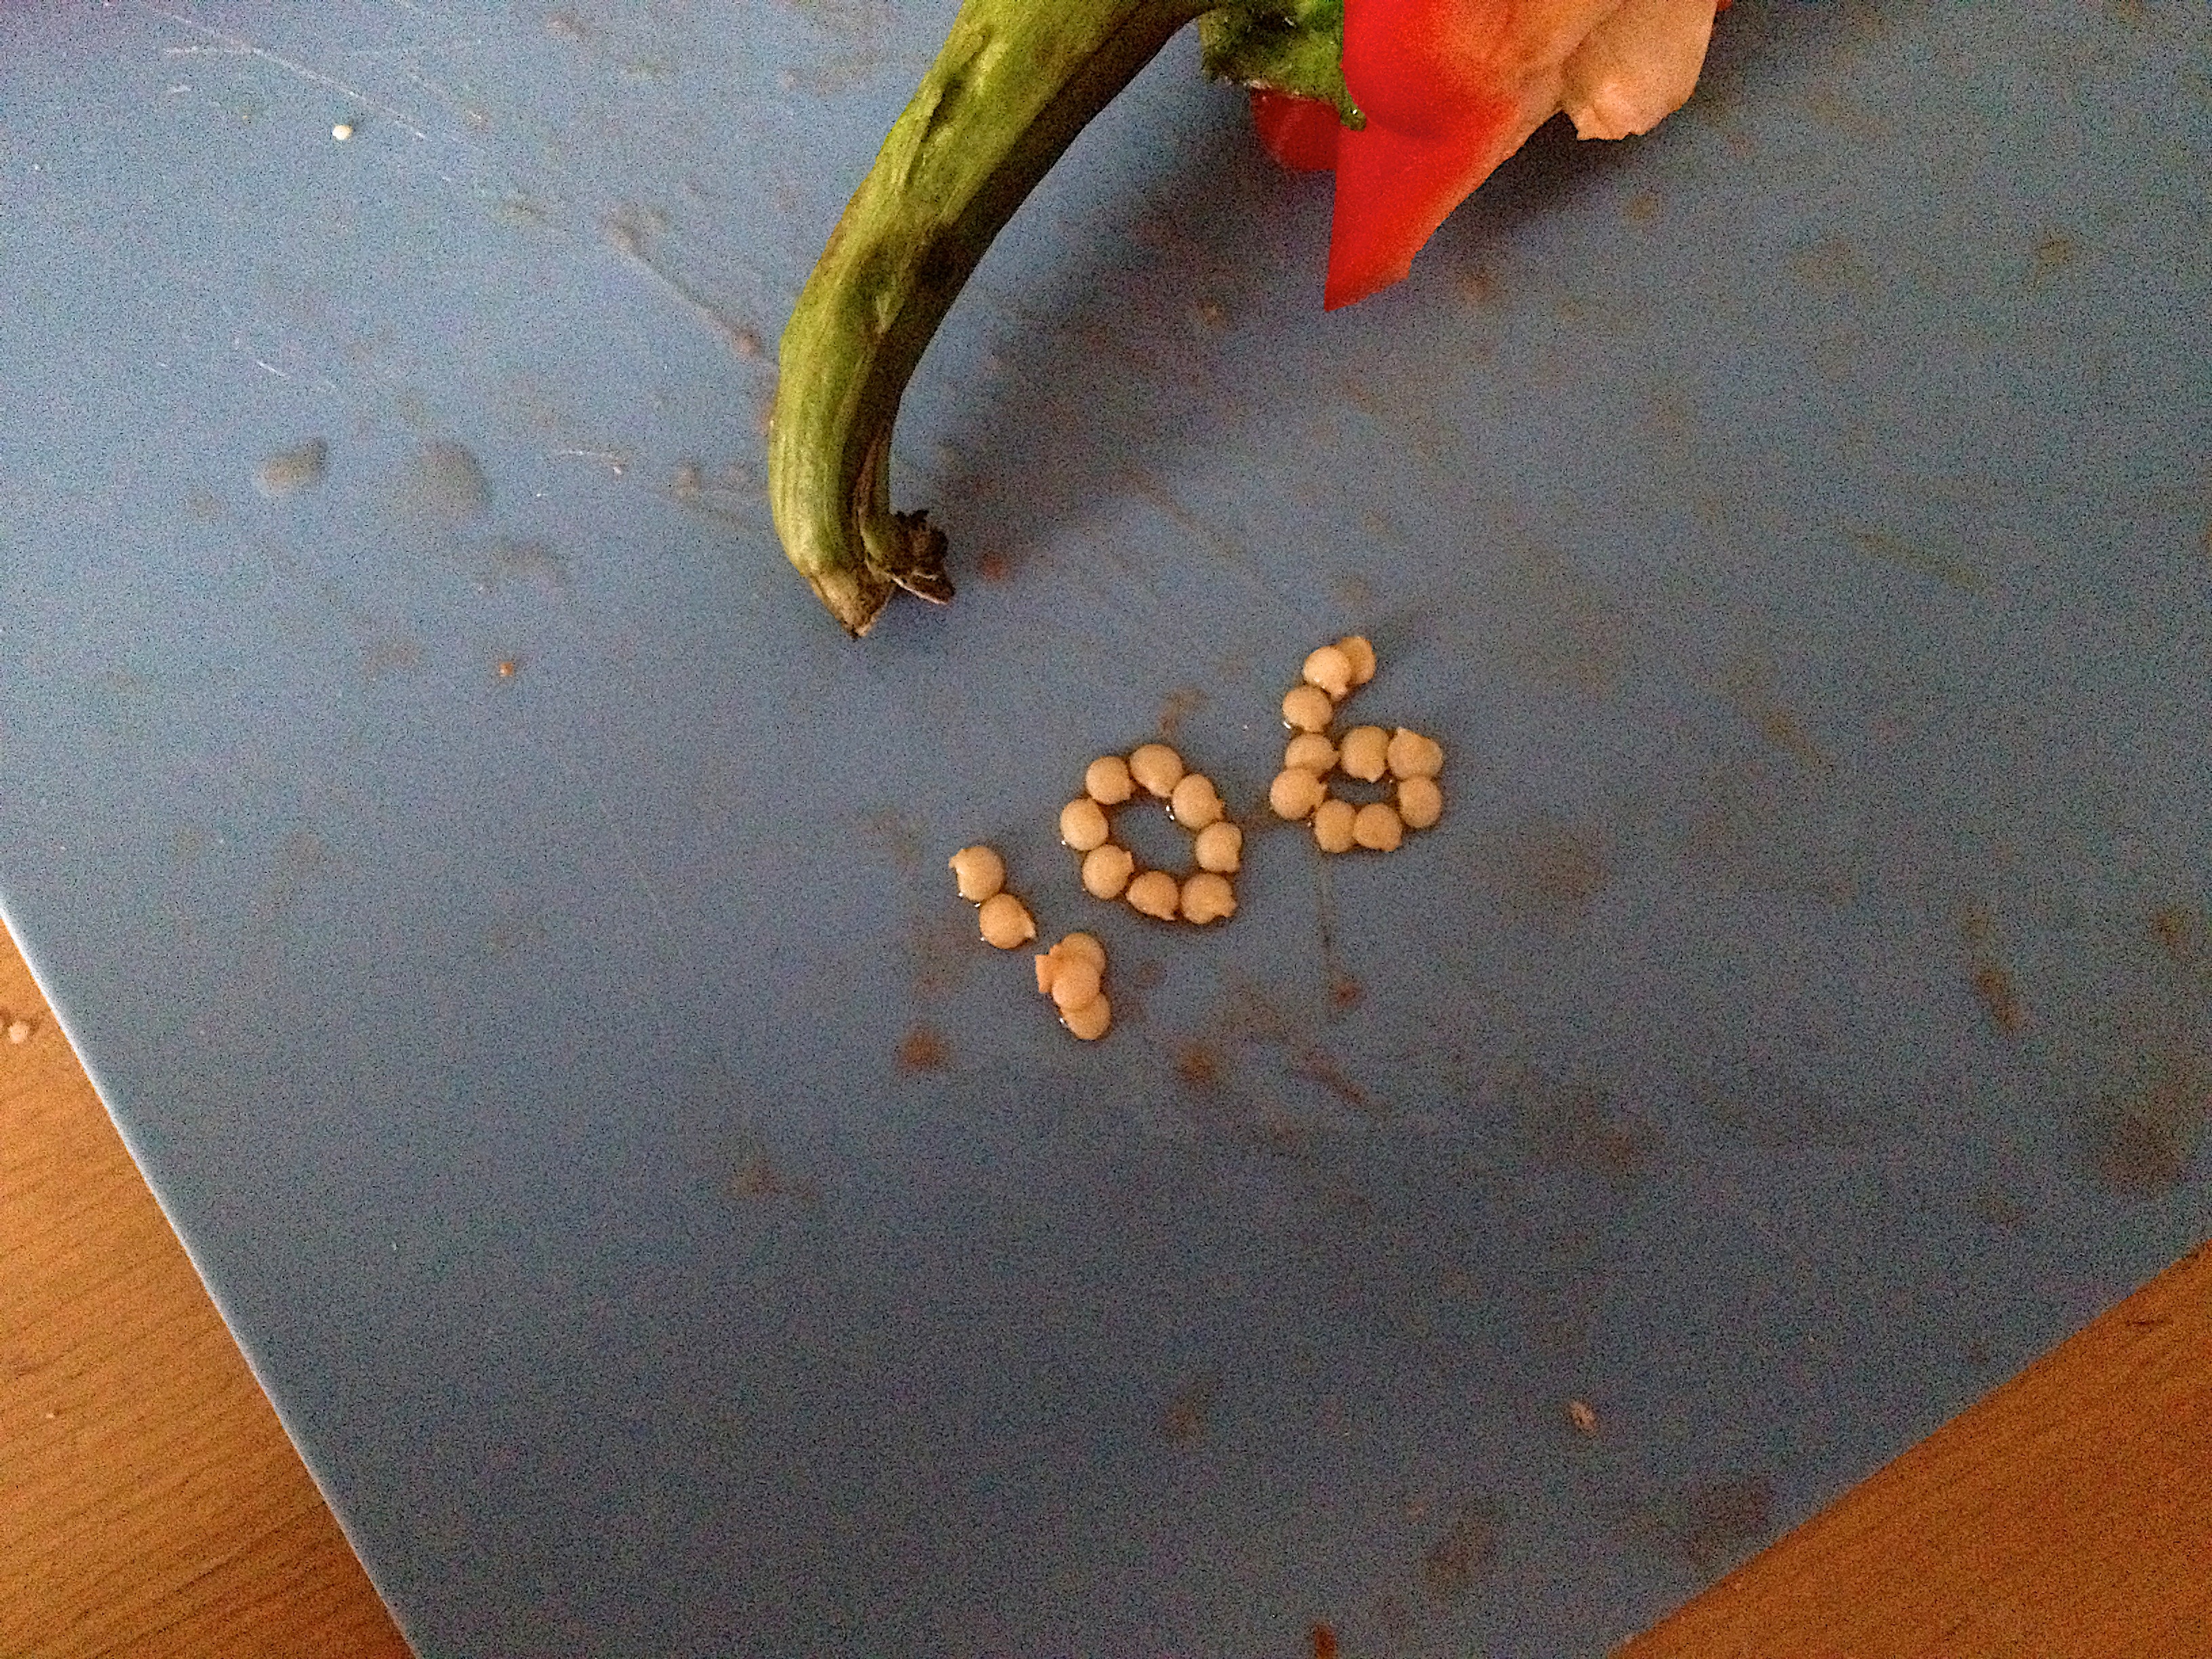
wood, leaf, flower, floor, produce, material, carving, ds106, 106, flooring